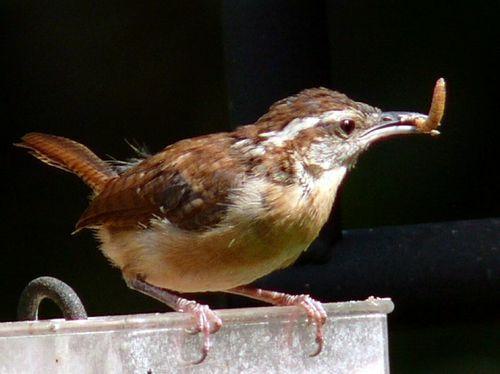
A photo of a carolina wren